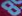
Number: 8